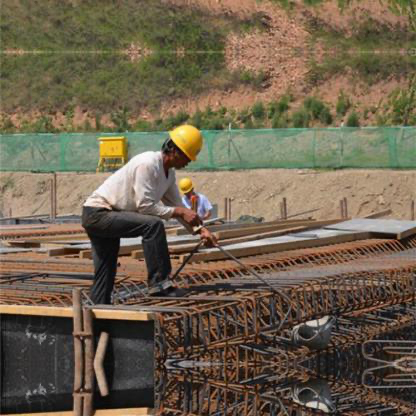
Objects in the image:
label: helmet
label: helmet